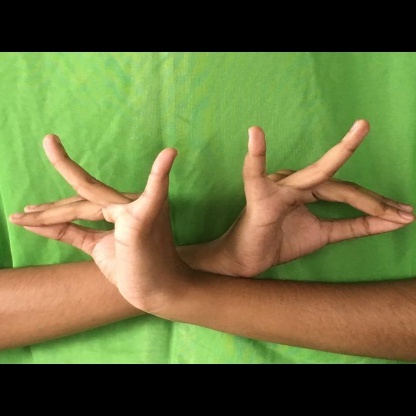
Mudra: Katakavardhana